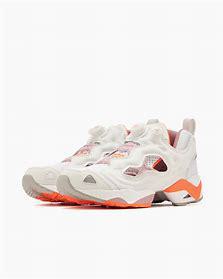
Brand: Reebok
Model: Instapump Fury 95